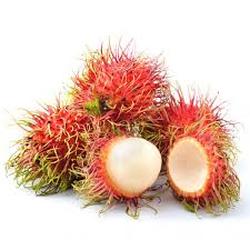
Label: Rambutan